Billie Ashford

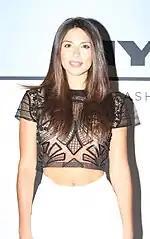
Billie helped save Kat Chapman, played by Pia Miller ("pictured"), from falling off a cliff edge, shortly after Kat had arrested her for arson.

When Billie noticed Leah Patterson-Baker's (Ada Nicodemou) house was on fire, she ran into the building to help Zac MacGuire (Charlie Clausen) rescue Oscar MacGuire (Jake Speer) and Matt Page (Alec Snow). She helped Zac kick down a bedroom door, allowing Oscar and Matt to escape. As the men rushed to get out of the house, they inadvertently left Billie behind. She became trapped by falling ceiling debris and was seriously injured. While Billie was recovering at the hospital, Kat arrested her for arson. Ash refused to believe that she was innocent, following her false assault allegation against Nate, and walked away from her. When Billie began to feel that no one cared about her, she "fell into a dark depression", leaving Nate concerned about her state of mind. Nate urged Ash to visit her in the hospital. Ash realised that Billie would not be able to cope with losing another sibling, so he tried to "clear the air" between them.